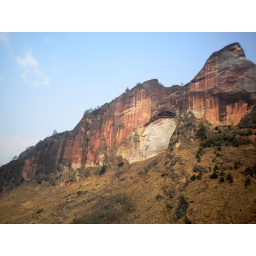
Below the big white indentation are piles of rocks that have fallen from the cliffside in past quakes.